Barrel of land

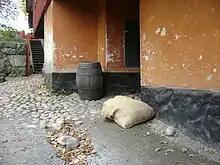
A barrel in a Swedish museum.

A barrel of land (Danish: "tønde land", Norwegian: "tønneland", Swedish: "tunnland", Finnish: "tynnyrinala") is a Scandinavian unit of area. The word may originate from the area of fields one could seed with a barrel of grain seeds. The acre is the equivalent Anglo-Saxon unit. Because the barrel sizes varied by country, the area unit does too. One barrel can be approximated as half a hectare.